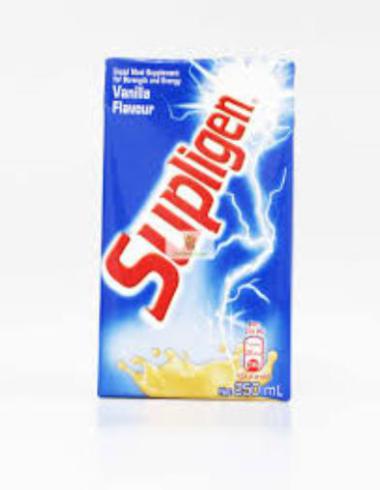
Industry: Food